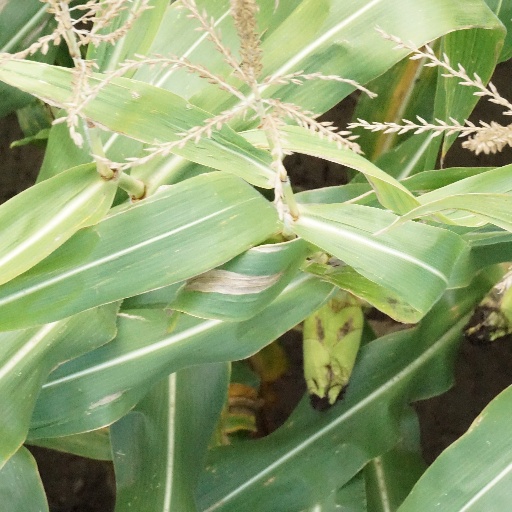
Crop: maize; corn